Anthony Ulrich, Duke of Brunswick

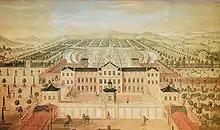
Schloss Salzdahlum (demolished in 1813)

After the Ernest Augustus had received the new ninth prince-electorship from Emperor Leopold I in 1692 and went on to rule as Elector of Hanover, tensions between the two states rose, as both Anthony Ulrich and Rudolph Augustus were dismayed that they had not received the electorship according to the right of primogeniture. While both Hanover under Ernest Augustus' son Elector George Louis and the Welf Principality of Lüneburg sided with the Habsburg emperor in the War of the Spanish Succession, Anthony Ulrich decided to enter into an agreement with King Louis XIV of France. This led to Hanover and Lüneburg forces invading the Principality of Wolfenbüttel in March 1702; Anthony Ulrich was almost captured while travelling from his Wolfenbüttel residence to Brunswick. By order of the emperor, Anthony Ulrich was deposed as duke against his brother's protestations, and Rudolph Augustus remained as the only Wolfenbüttel ruler, while Anthony Ulrich fled to Saxe-Gotha. In April 1702, Rudolph Augustus signed a treaty with Hanover and Lüneburg that Anthony Ulrich later agreed to.